Warren Klein

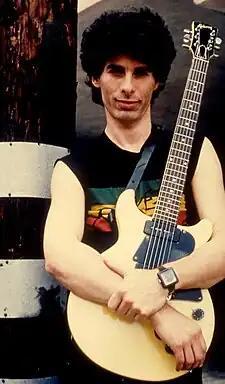
Warren Klein circa 1980.

Warren Klein (born July 27, 1944) is an American musician and songwriter, best known for being a founding member and lead guitarist of The Factory with Lowell George (produced by Frank Zappa), as a member of Fraternity of Man (Don't Bogart Me), and for being a guitarist in the Stooges with Iggy Pop in the spring of 1973.